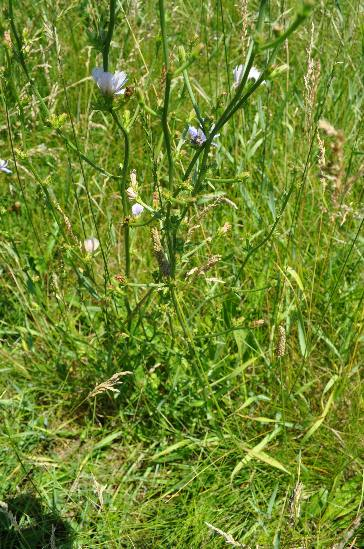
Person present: No